Tony Martin (cyclist)

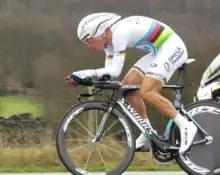
Martin at the 2012 Paris–Nice, wearing the rainbow jersey skinsuit of world champion.

Martin began 2012 with second overall in the Volta ao Algarve, finishing second to Bradley Wiggins by less than a second in the final time trial. In April, Martin lost consciousness after colliding with a car during training and sustained injuries, wrecking his early season. Martin returned to action at the Tour of Belgium in May, winning the time trial on Stage 4 and taking the overall victory.